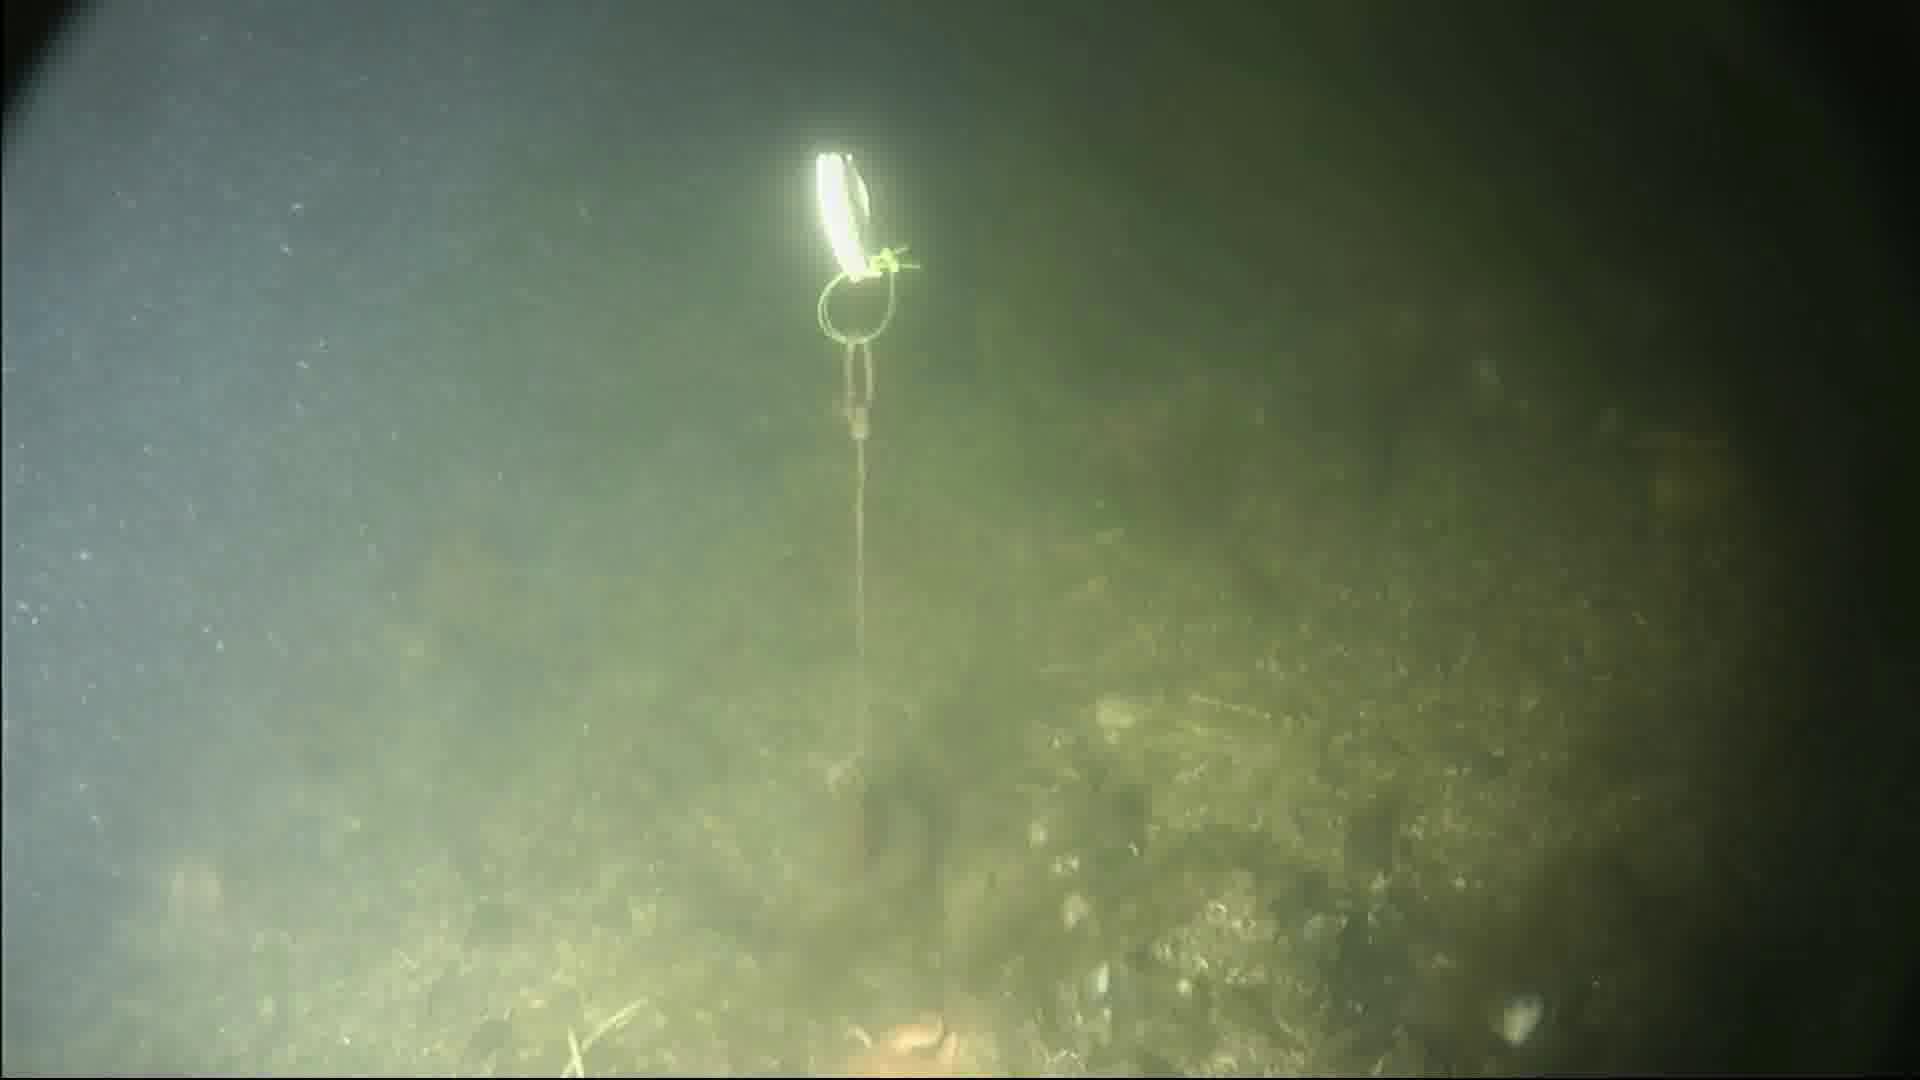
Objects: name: crab
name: starfish